Declaration of War (film)

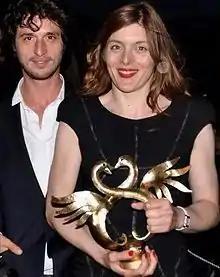
Valérie Donzelli and Jérémie Elkaïm

"Declaration of War" has an approval rating of 86% on review aggregator website Rotten Tomatoes, based on 43 reviews, and an average rating of 7.4/10. Metacritic assigned the film a weighted average score of 73 out of 100, based on 21 critics, indicating "generally favourable reviews".